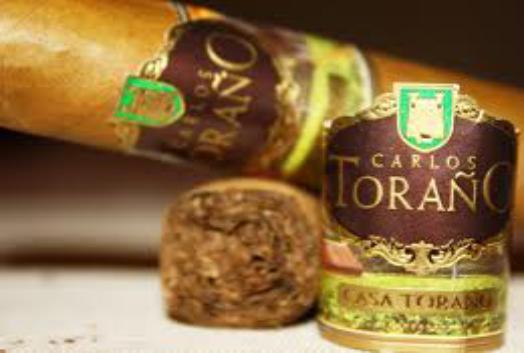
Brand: Carlos Torano
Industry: Necessities